List of lagomorphs

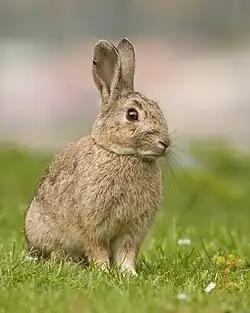
Brown rabbit

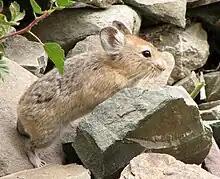
Brown pika

Lagomorpha is an order of placental mammals, comprising the rabbits, hares, and pikas. Members of this order are called lagomorphs. It currently comprises 93 extant species, which are grouped into 12 genera. Lagomorphs live on every major landmass except Antarctica, and in a variety of habitats, especially forests, grasslands, shrublands, and rocky areas. They are generally small in size and come in two main groupings of body plans, the larger rabbit group and smaller pika group, ranging overall from the long Gansu pika to the long desert hare. The domestic rabbit subspecies of the European rabbit has been domesticated, resulting in a worldwide distribution.